Herbert Hirche

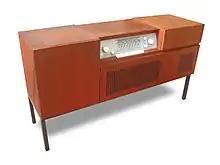
Braun HM 6-81 radiogram (1958)

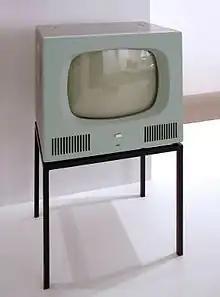
Braun HF 1 television (1958)

Herbert Hirche studied from 1930 to 1933 at the Bauhaus in Dessau and Berlin. His teachers included, Wassily Kandinsky and Ludwig Mies van der Rohe. From 1934 to 1938, he worked in Mies van der Rohe's office in Berlin, until his boss emigrated to the United States. From 1939 to 1945, Hirche worked for Egon Eiermann, after 1945 for Hans Scharoun. In 1948, he was appointed Professor of Applied Arts at the "Kunsthochschule Berlin-Weißensee", which had only been recently founded in 1946. It was in the Soviet Occupied Zone of Berlin. Hirche moved to West Germany and from 1952 to 1975, he took an appointment at the State Academy of Fine Arts Stuttgart as Professor of Interior Design and Furniture Making.